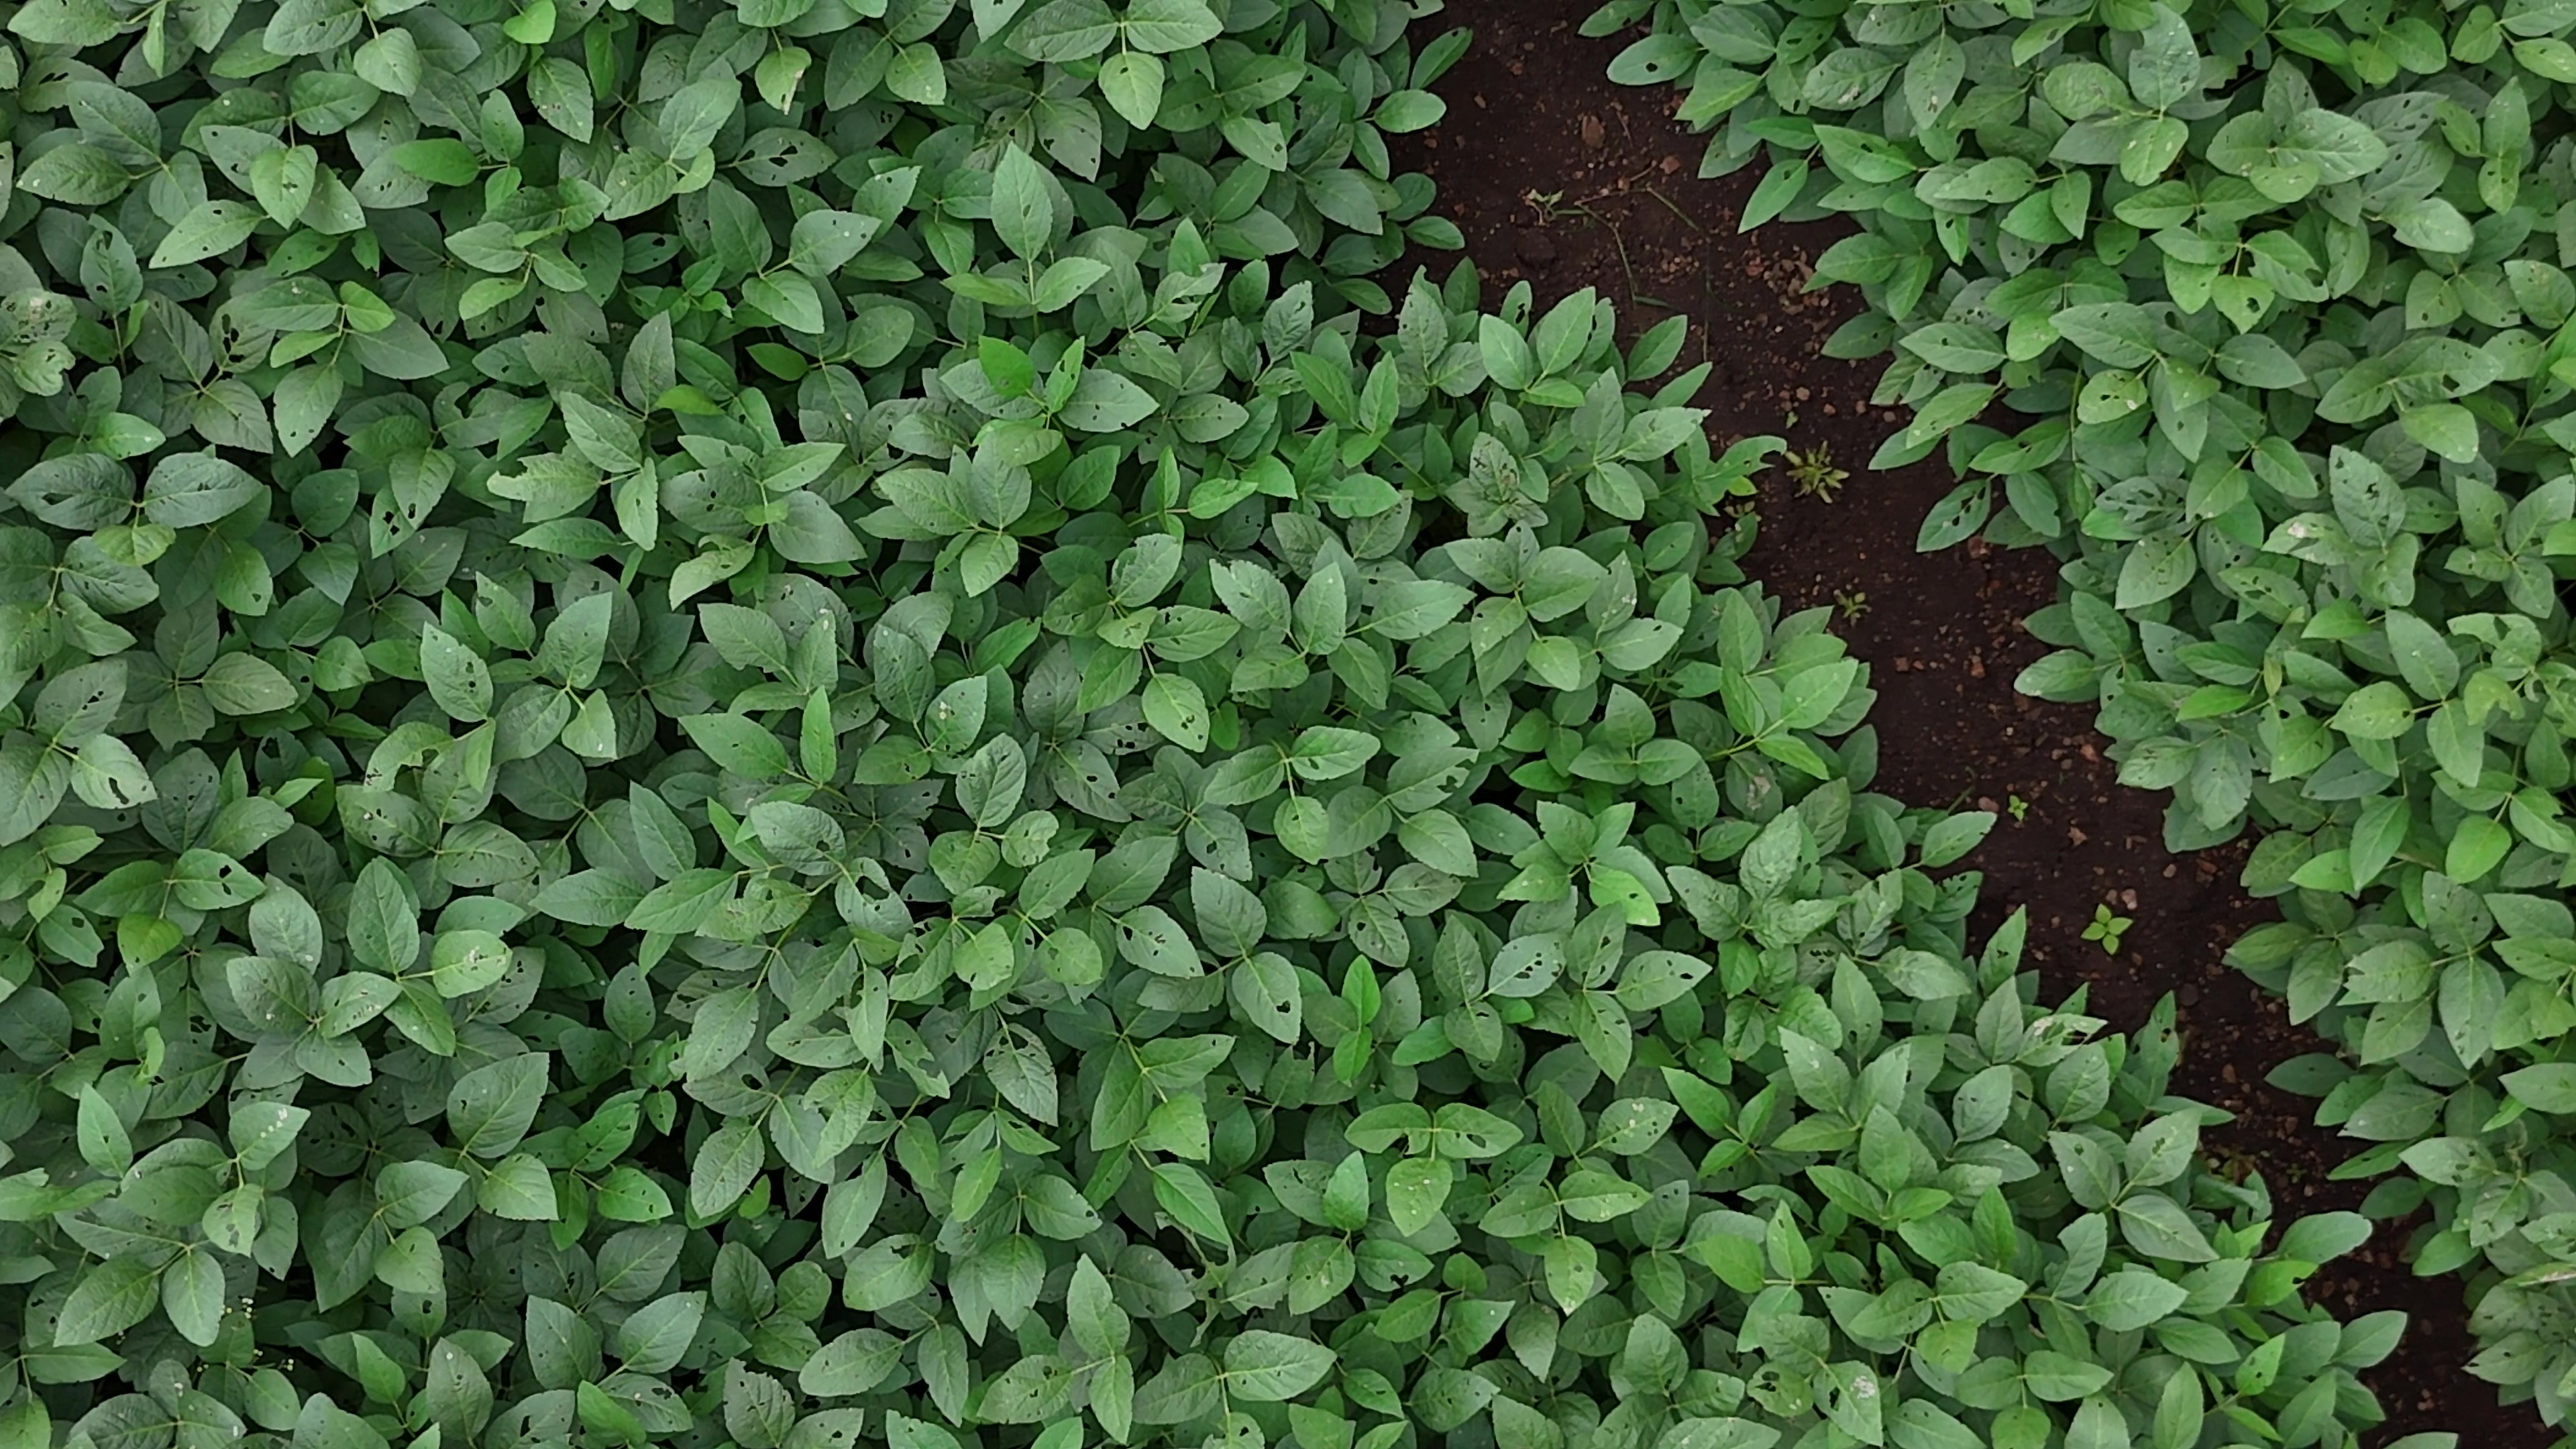
Label: Semilooper_Pest